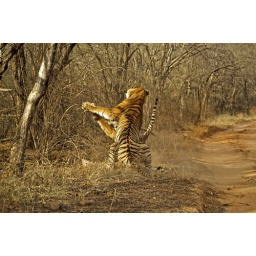
Two tigers - a male and a female - fighting in Ranthambhore national park